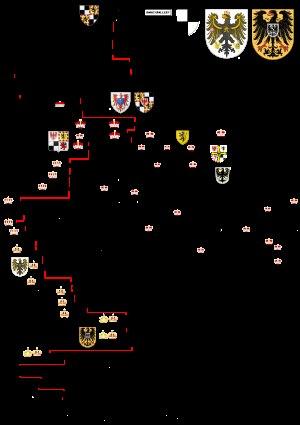
La maison de Hohenzollern [ˈhoːəntsɔlɐn] est une famille impériale et royale européenne qui régna en tant qu'empereurs sur l'Allemagne, en tant que rois sur la Prusse et la Roumanie, en tant que princes-électeurs sur le Brandebourg, en tant que margraves sur Schwedt, Bayreuth, Kulmbach et Ansbach, en tant que burgraves sur Nuremberg, en tant que comtes puis princes sur la Principauté de Hohenzollern-Hechingen et en tant que princes sur la Principauté de Hohenzollern-Sigmaringen.